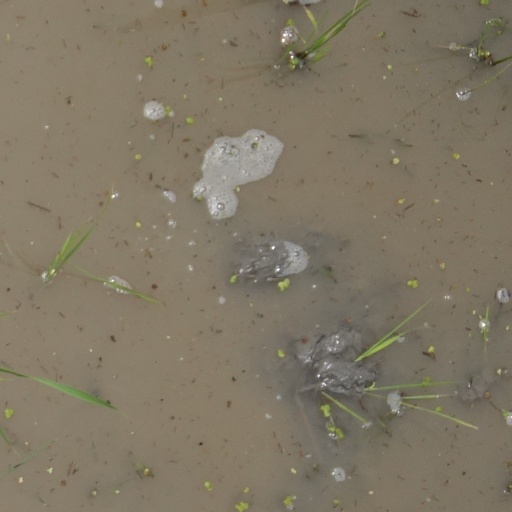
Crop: rice